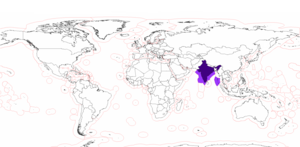
Une zone économique exclusive est, d'après le droit de la mer, un espace maritime sur lequel un État côtier exerce des droits souverains en matière d'exploration et d'usage des ressources. Elle s'étend à partir de la ligne de base de l'État jusqu'à 200 milles marins de ses côtes au maximum, au-delà il s'agit des eaux internationales. Le terme est parfois abusivement appliqué aussi aux eaux territoriales et aux extensions possibles du plateau continental au-delà de ces 200 milles marins. La confusion vient du fait que les zones de pêche sont définies par les limites extérieures des ZEE. Elles comprennent donc notamment les mers territoriales.